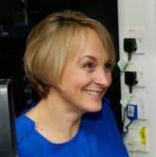
Age: 43